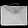
Label: Bag